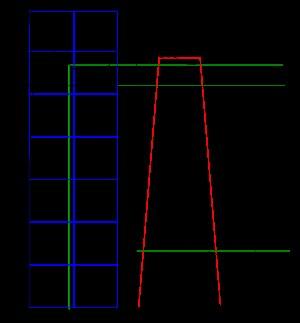
La trempe est une opération métallurgique qui fait partie des traitements thermiques. Elle consiste à chauffer un matériau à une température dite de changement de phase ou bien de mise en solution de composés chimiques, selon l'objet de la trempe, pendant le temps nécessaire à la transformation de toute la masse chauffée puis à refroidir toute cette masse à une vitesse suffisante pour emprisonner des éléments chimiques qui ont pu se diffuser dans le solide cristallin à haute température lors de la transformation inverse. Les éléments chimiques se retrouvant prisonniers dans la phase de température basse créent alors des tensions dans les mailles cristallines qui contribuent à l'augmentation de certaines caractéristiques mécaniques de la pièce trempée.